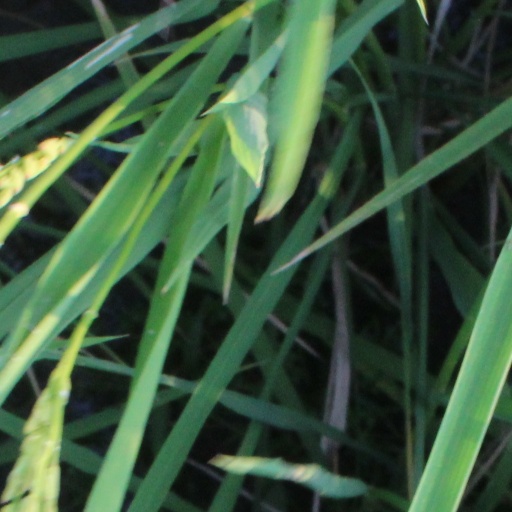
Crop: rice